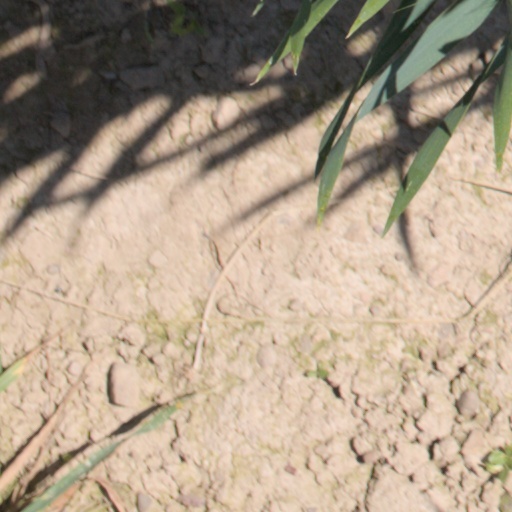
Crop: wheat